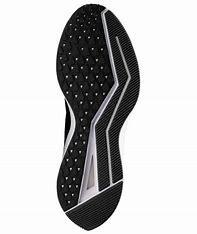
Brand: Nike
Model: Air Zoom Winflo 6